403rd Wing

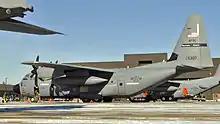
403rd WG Lockheed Martin WC-130J Hercules 98-5307

The wing was first activated at Portland Airport in June 1949 as the 403rd Troop Carrier Wing, a Curtiss C-46 Commando unit when Continental Air Command reorganized its reserve units under the wing base organization system. At Portland, the wing trained under the supervision of the 2343d Air Force Reserve Flying Training Center. The wing was manned at 25% of normal strength but its 403rd Troop Carrier Group was authorized four squadrons rather than the three of active duty units.